White cut chicken

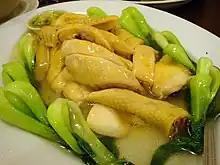
White cut chicken with Shanghai bok choy and broth (usually served with "geung yung", a tangy dip made of ginger, scallions, and garlic)

White cut chicken or white sliced chicken is a type of "siu mei". Unlike most other meats in the "siu mei" category, this particular dish is not roasted, but poached. The dish is common to the cultures of Southern China, including Guangdong, Fujian and Hong Kong. In Hawaii, this popular dish is known as cold ginger chicken.